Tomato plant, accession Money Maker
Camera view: horizontal (90 deg, fisheye); turntable rotation: 270 degrees
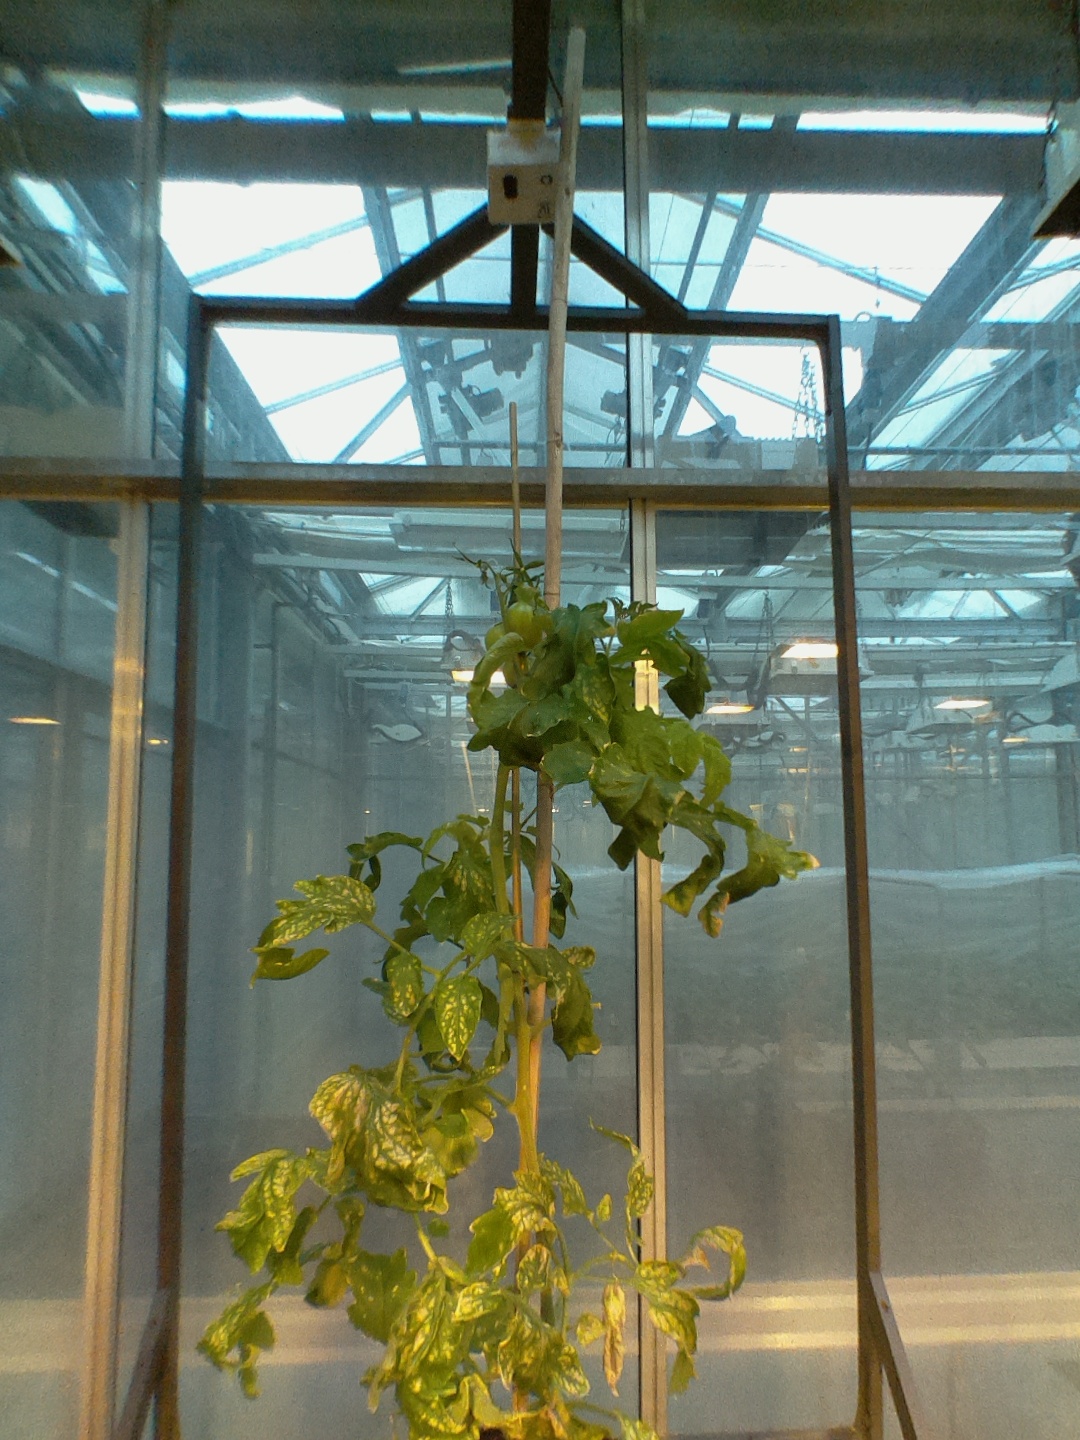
BBCH growth stage 75: 50%-60% of final fruit size